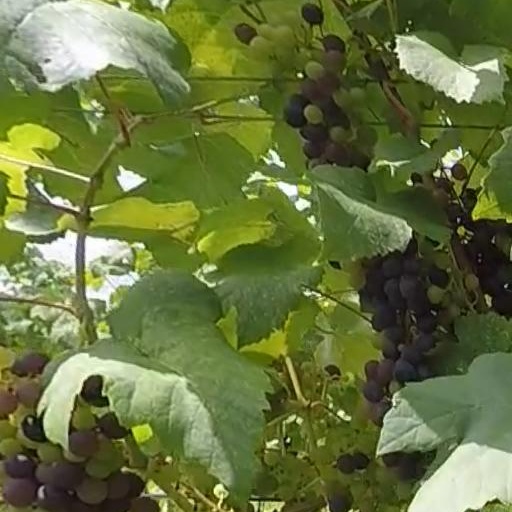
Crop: grape